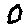
Label: 0